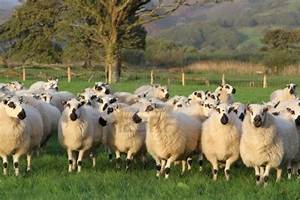
Label: sheep